Meadowtown

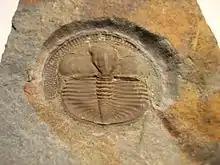
Lloydolithus lloydi from Meadowtown

Meadowtown contains a Site of Special Scientific Interest according to the U.K. government. A long-disused quarry in the hamlet is "a well known fossil collecting locality and has yielded typical and distinctive trilobites including Oxygiocarella debuchi, Marrolithus craticulatus, Lloydolithus lloydii and Oxyginus cordensis novenarius. Species of the brachiopod genus